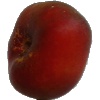
Label: Nectarine Flat 1